Andranik

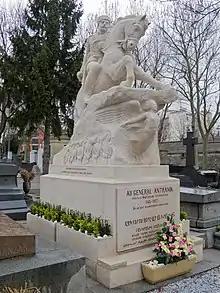
Andranik's grave in Père Lachaise Cemetery, Paris

When he returned to Europe, Andranik married Nevarte Kurkjian in Paris on 15 May 1922 with Boghos Nubar serving as their best man. Andranik and Nevarte moved to the United States and settled in Fresno, California in 1922. In his 1936 short story, "Antranik of Armenia", Armenian-American writer William Saroyan described Andranik's arrival. He wrote, "It looked as if all Armenians of California were at the Southern Pacific depot at the day he arrived." He said Andranik "was a man of about fifty in a neat Armenians suit of clothes. He was a little under six feet tall, very solid and very strong. He had an old-style Armenian mustache that was white. The expression of his face was both ferocious and kind." Andranik lived with the family of Armen Alchian, who later became a prominent economist, in Fresno for several months. In his novel "Call of the Plowmen" («Ռանչպարների կանչը», 1979), where Andranik is called Shapinand, Khachik Dashtents describes his life in Fresno, where he spend his free time making small wooden chairs.